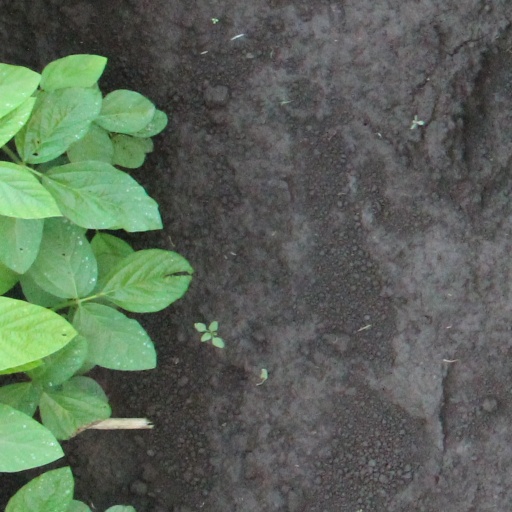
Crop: soybean